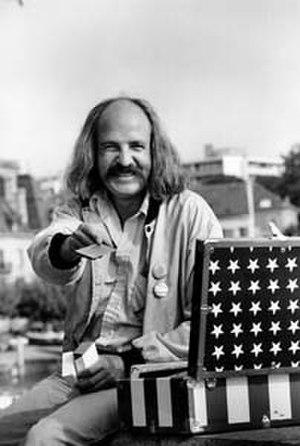
Youri Messen-Jaschin
Youri Messen-Jaschin est un artiste suisse d'origine lettone, né en 1941 à Arosa, dans le canton des Grisons.